2013 Singapore cyberattacks

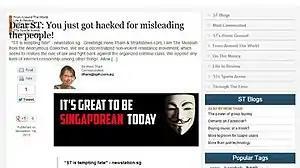
The hacked version of Irene Tham's The Straits Times blog, one of many websites affected by the cyberattacks.

The 2013 Singapore cyberattacks were a series of cyberattacks initiated by the hacktivist organisation Anonymous, conducted partly in response to web censorship regulations in Singapore. A member of Anonymous, known by the online handle "The Messiah", claimed responsibility for spearheading the attacks. On 12 November 2013, James Raj was charged in a Singapore court as the alleged "Messiah".